Describe the emotion expressed in this image:  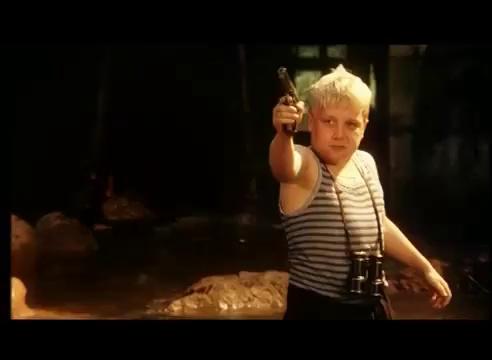
This person displays Pain, valence and arousal with low intensity.